Thekchen Choling

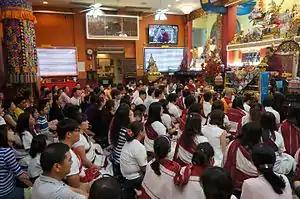
Dharma Teaching at Thekchen Choling

Under the recommendation of Dagri Rinpoche, the whole collection of the Kangyur and Tengyur Text are now kept in TCCL. Also known as the Tibetan Buddhist Canon, this collection consists of loosely defined list of sacred texts recognised by various schools of Tibetan Buddhism.